Alfred Fryer

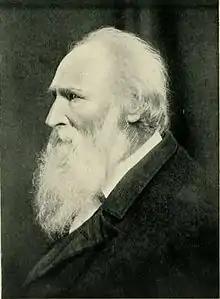

Alfred Fryer (25 December 1826 Cambridgeshire - 26 February 1912 Chatteris, Cambridgeshire), was an English naturalist and authority on the pond weeds or "Potamogetons".